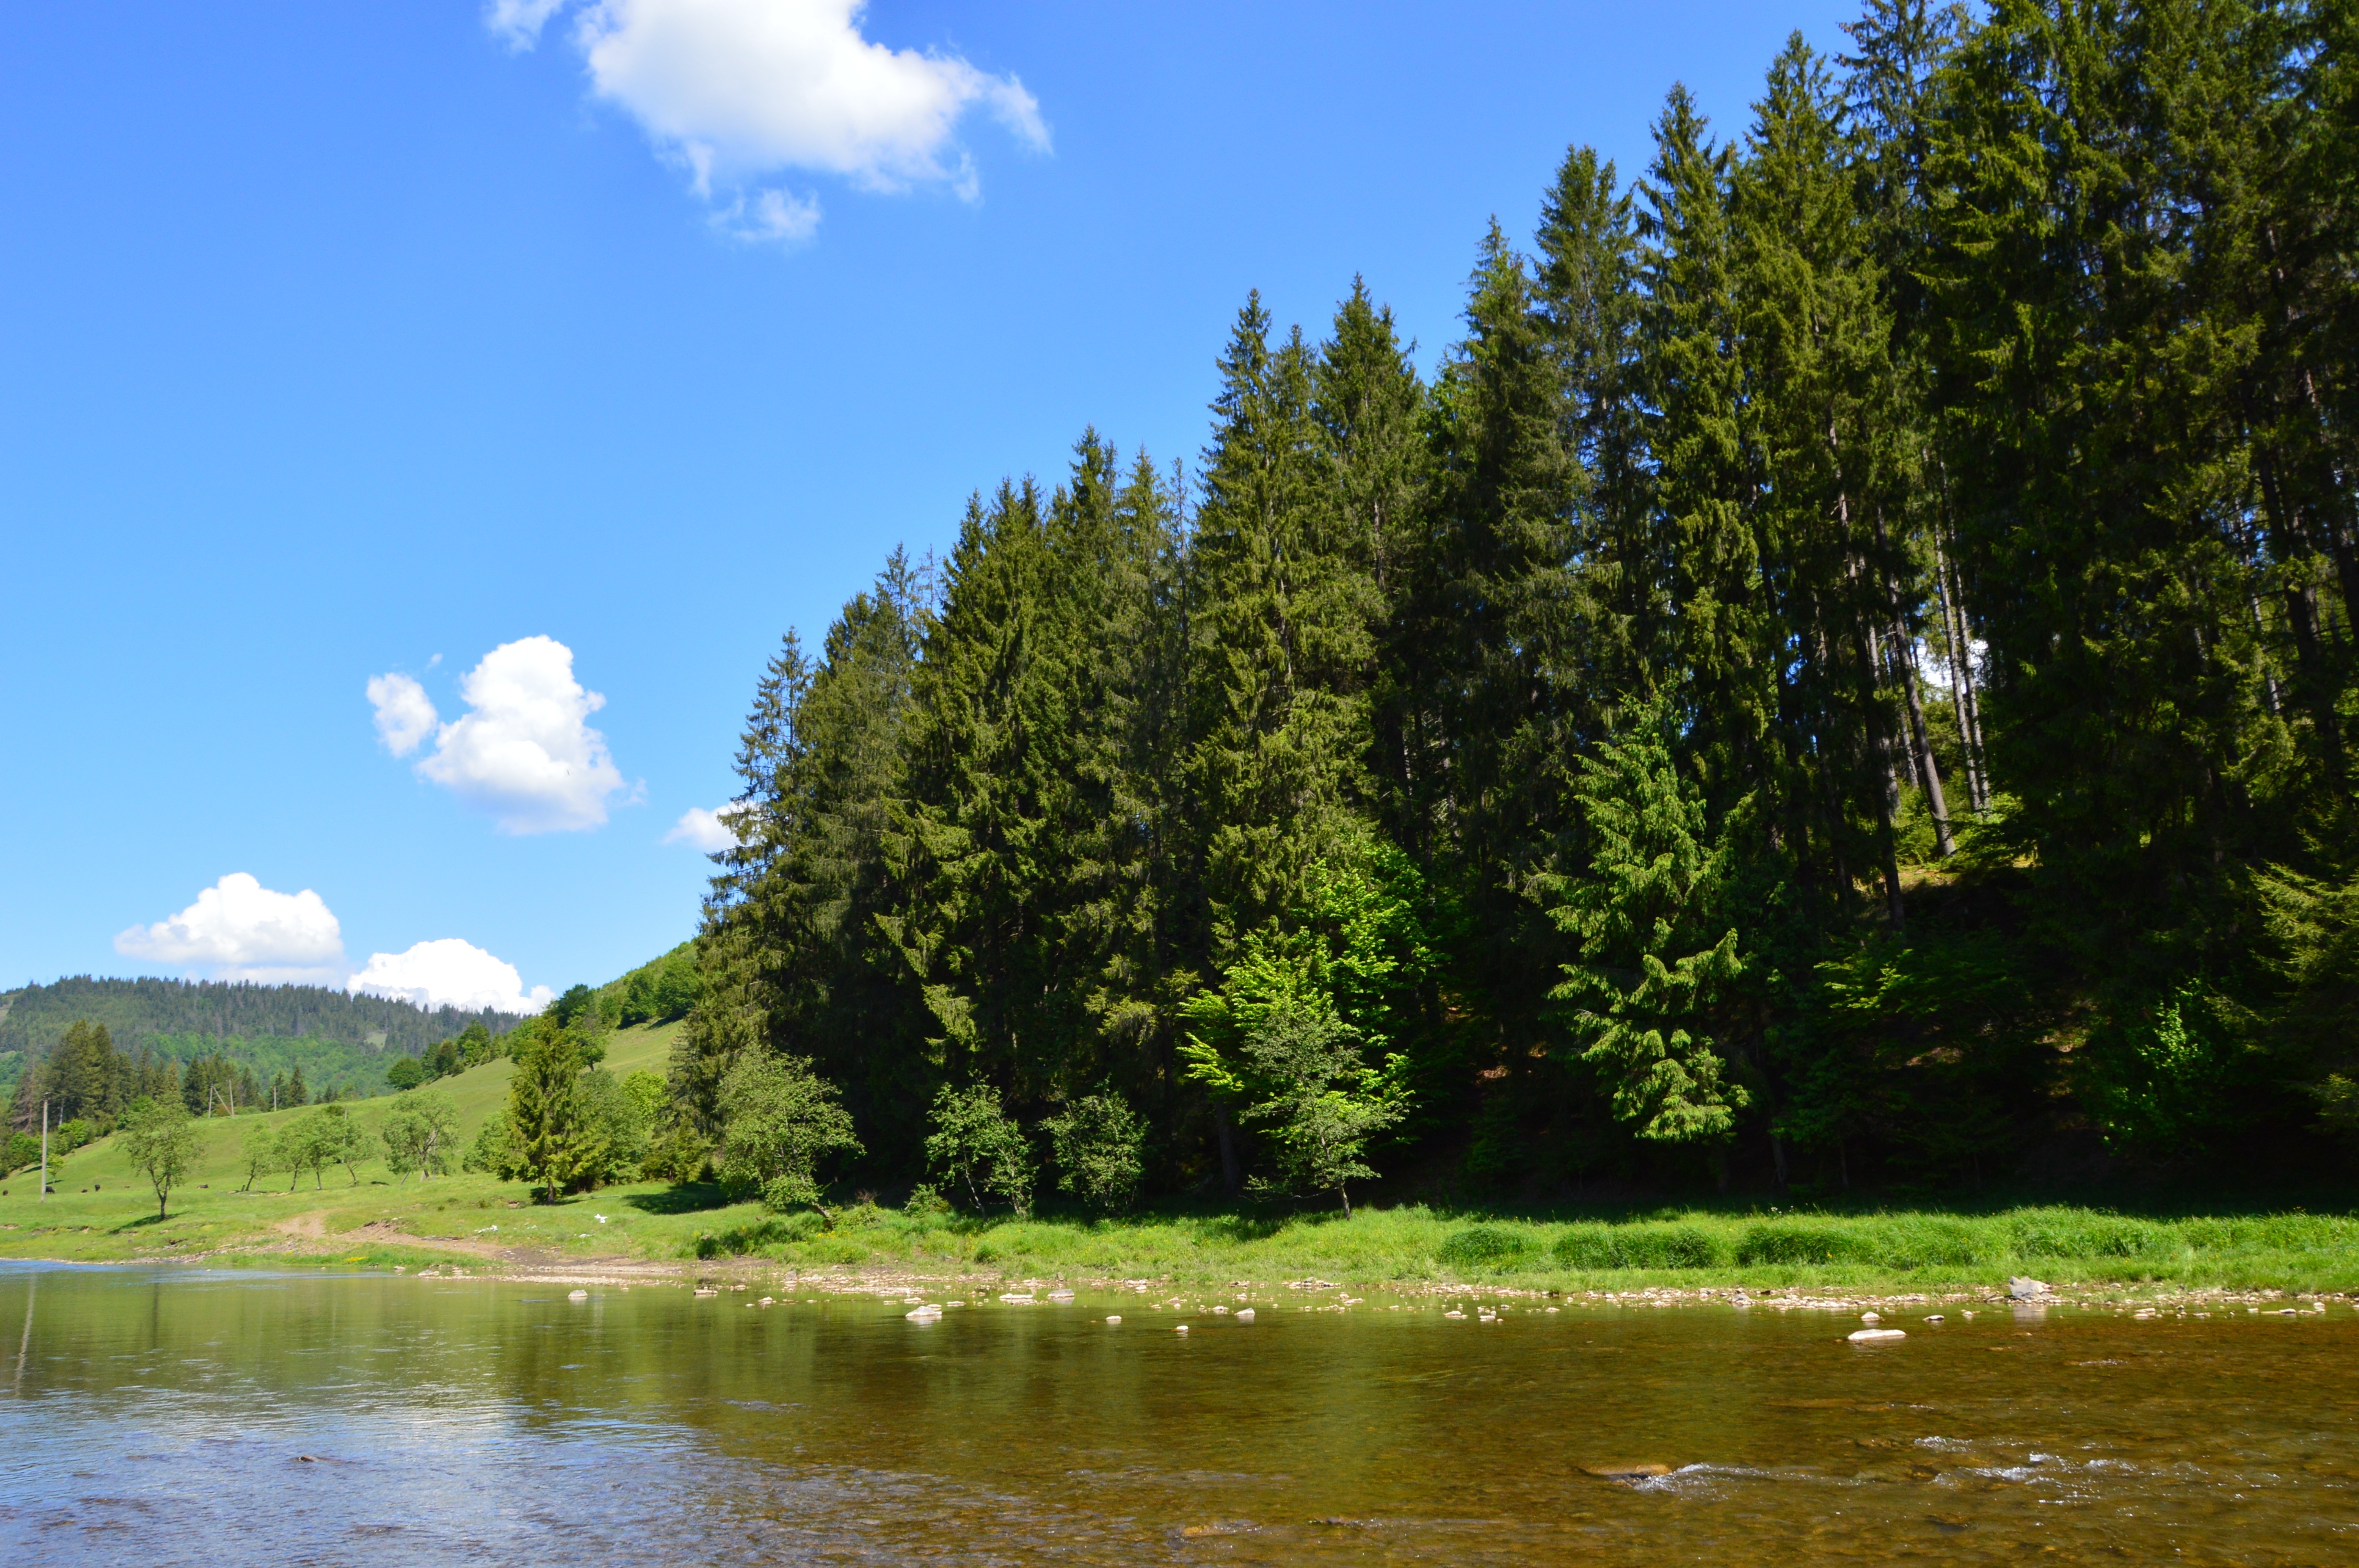
tree, water, nature, forest, wilderness, sky, meadow, lake, river, pond, reservoir, body of water, habitat, loch, ecosystem, living nature, beauty in nature, geographical feature